Steam railcar

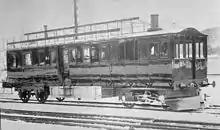

In 1907, the Otavi Mining and Railway Company in German South West Africa (today's Namibia) purchased two steam railcars built by MAN SE in cooperation with Maffei for 600 mm gauge.